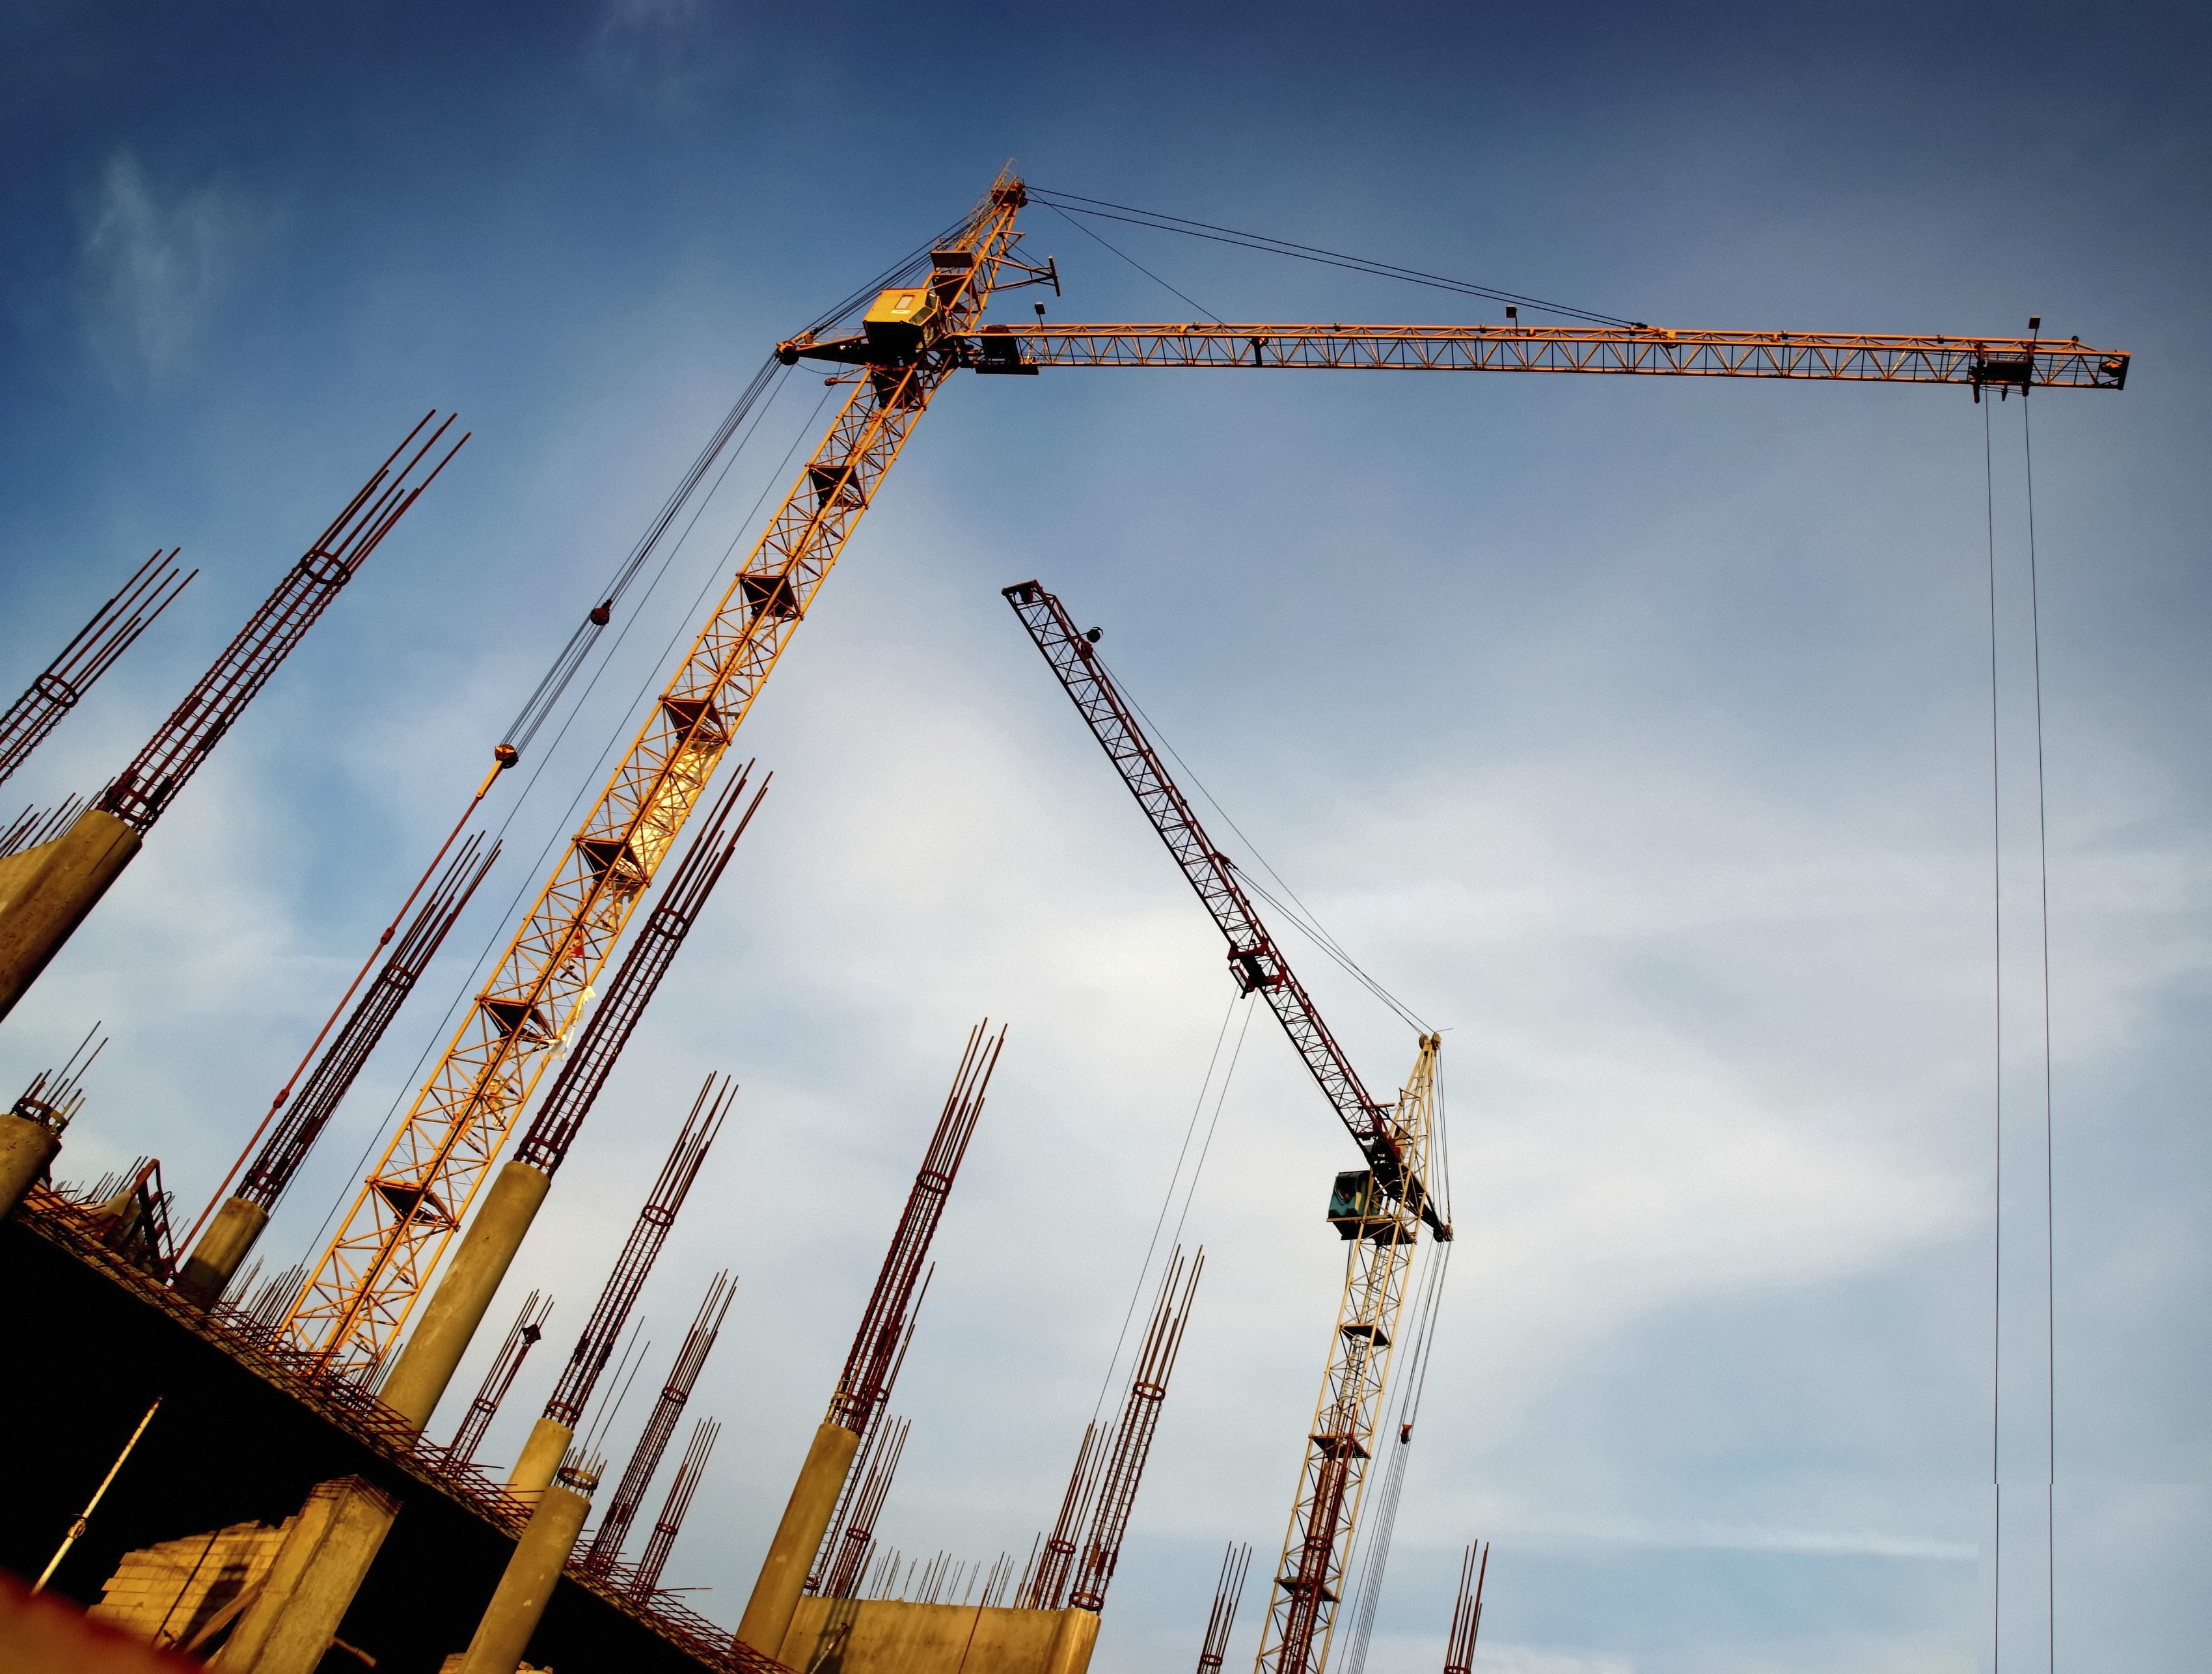
work, construction, vehicle, mast, crane, construction equipment, amusement ride